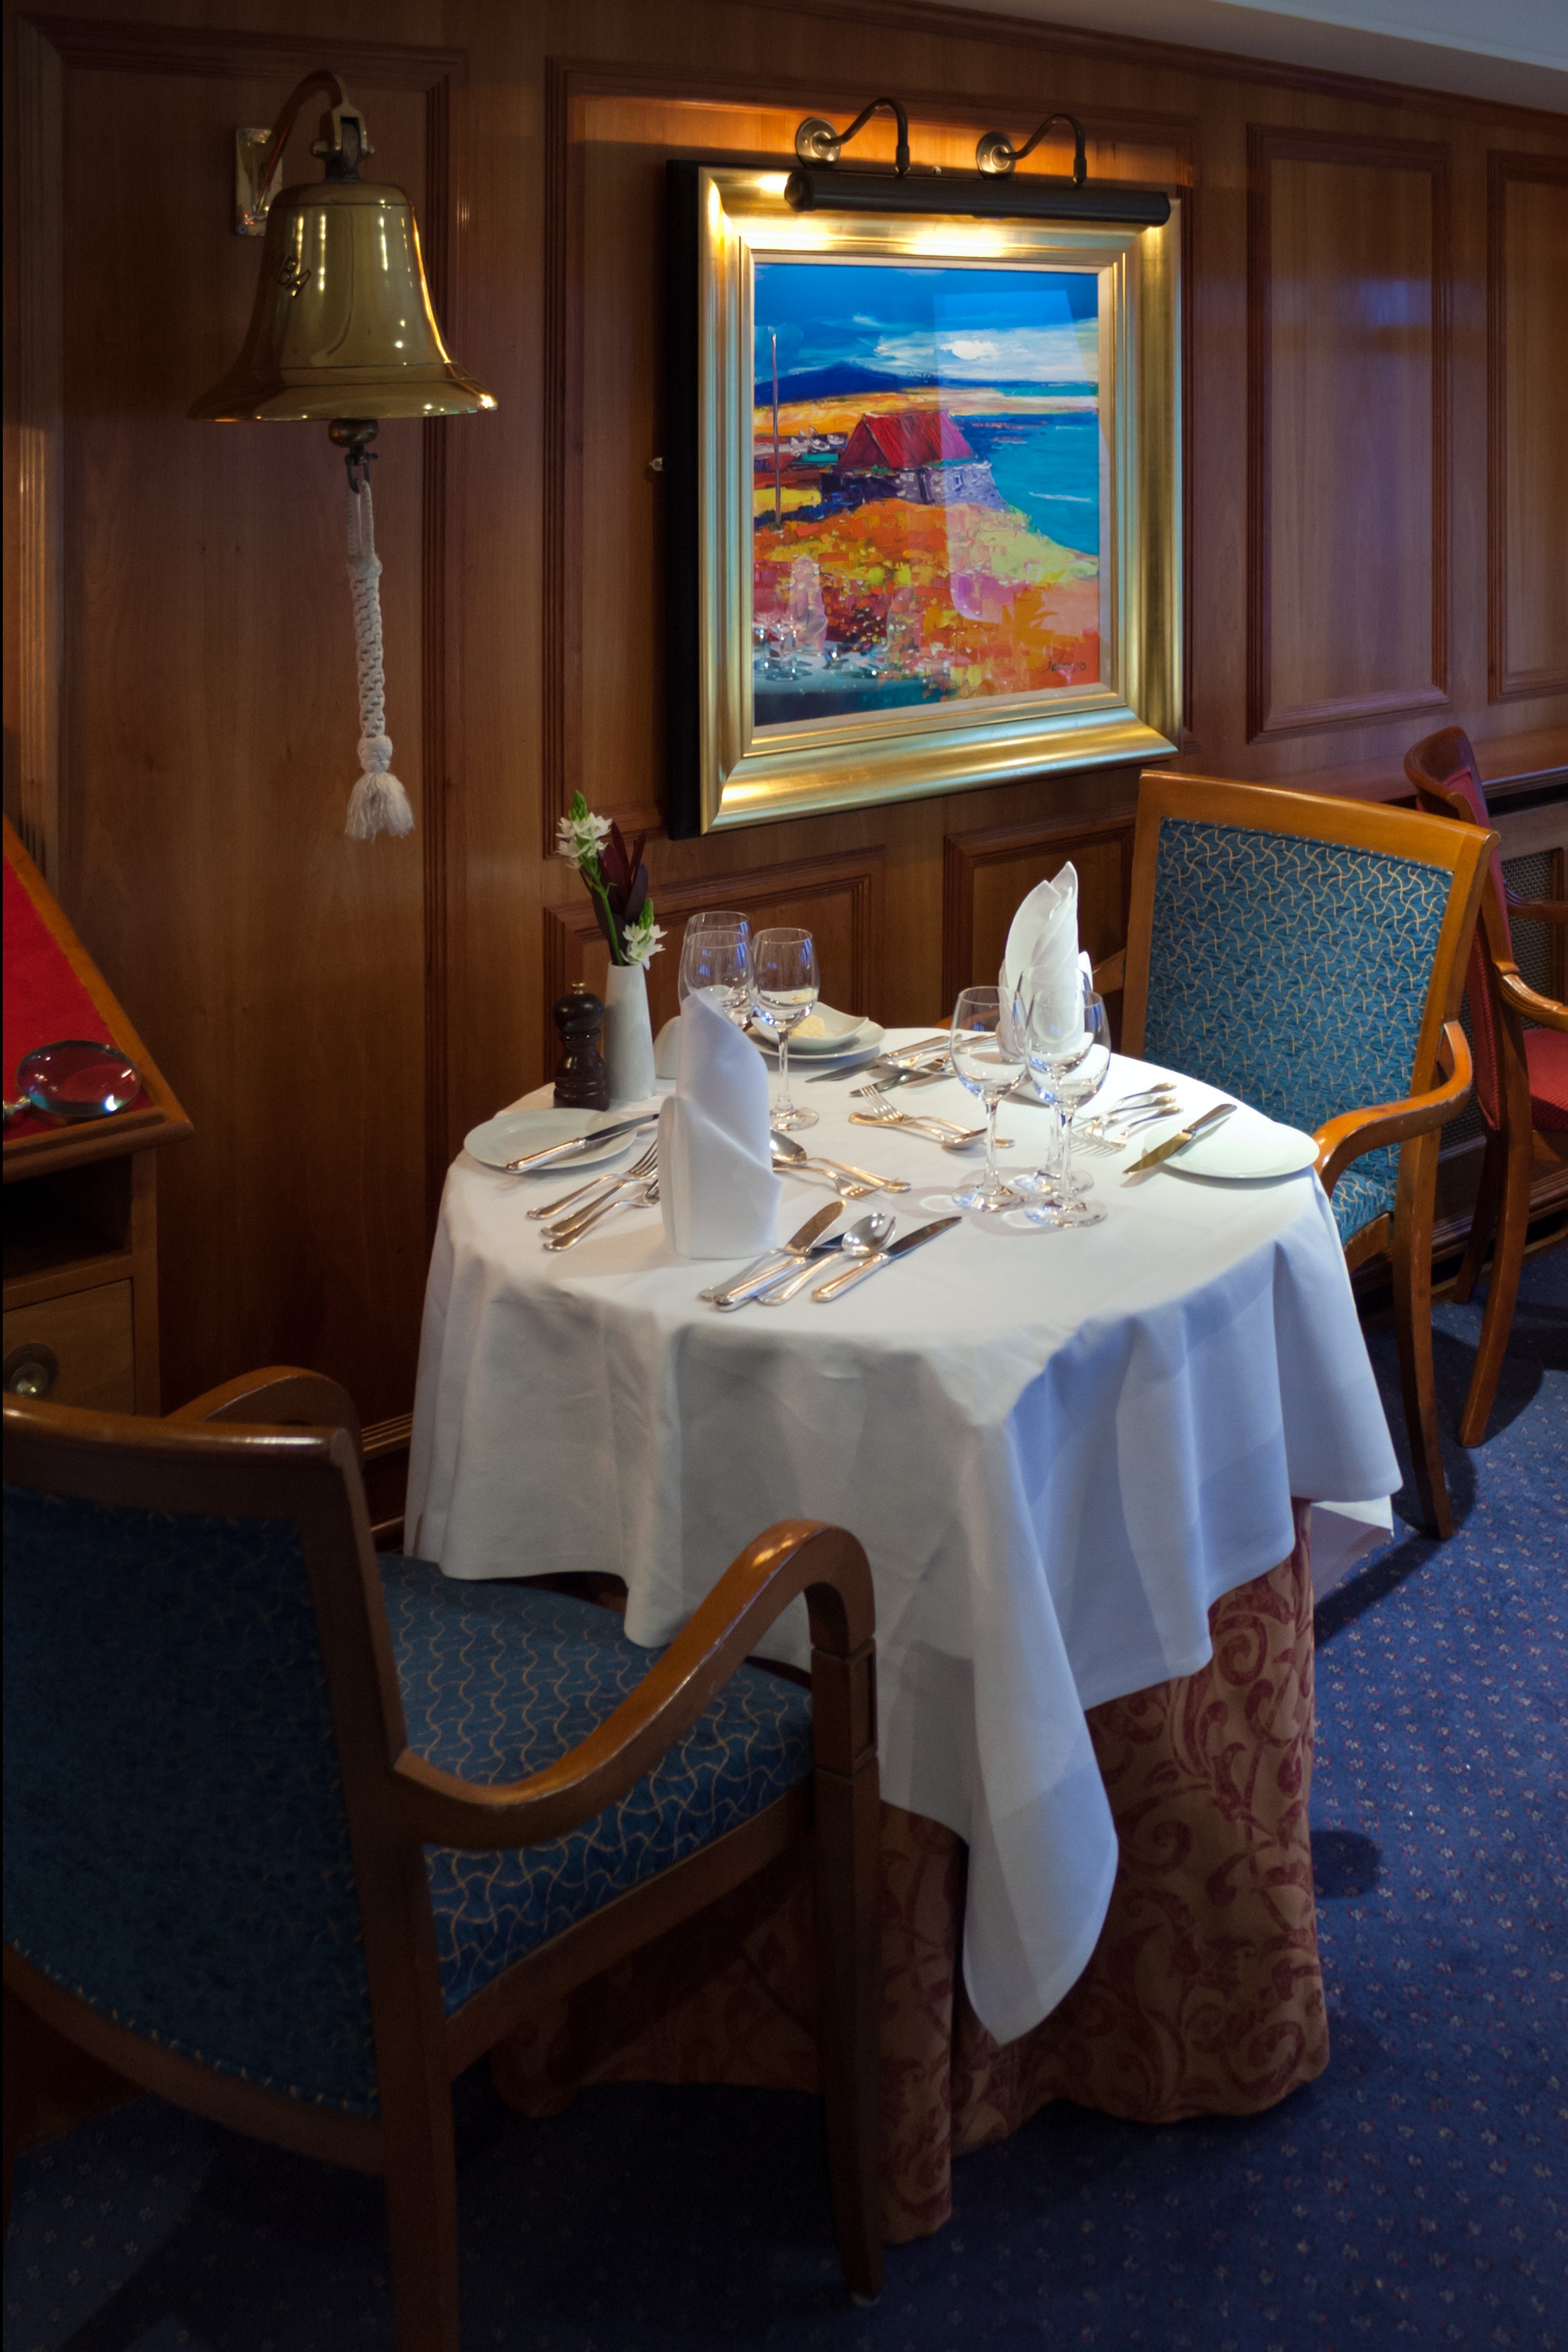
table, cutlery, restaurant, home, living room, room, interior design, chairs, luxury, estate, cruise ship, suite, elegance, wine glasses, dining room, napkins, wall panelling, ship's bell, mv hebridean princess